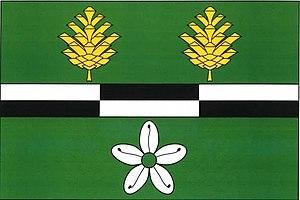
Hranice est une commune du district de České Budějovice, dans la région de Bohême-du-Sud, en République tchèque. Sa population s'élevait à 204 habitants en 2020.